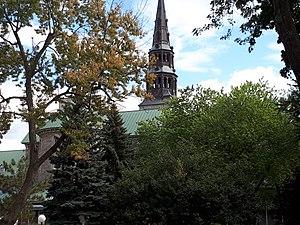
Cet article recense les lieux patrimoniaux de Montréal inscrit au répertoire des lieux patrimoniaux du Canada, qu'ils soient de niveau provincial, fédéral ou municipal.